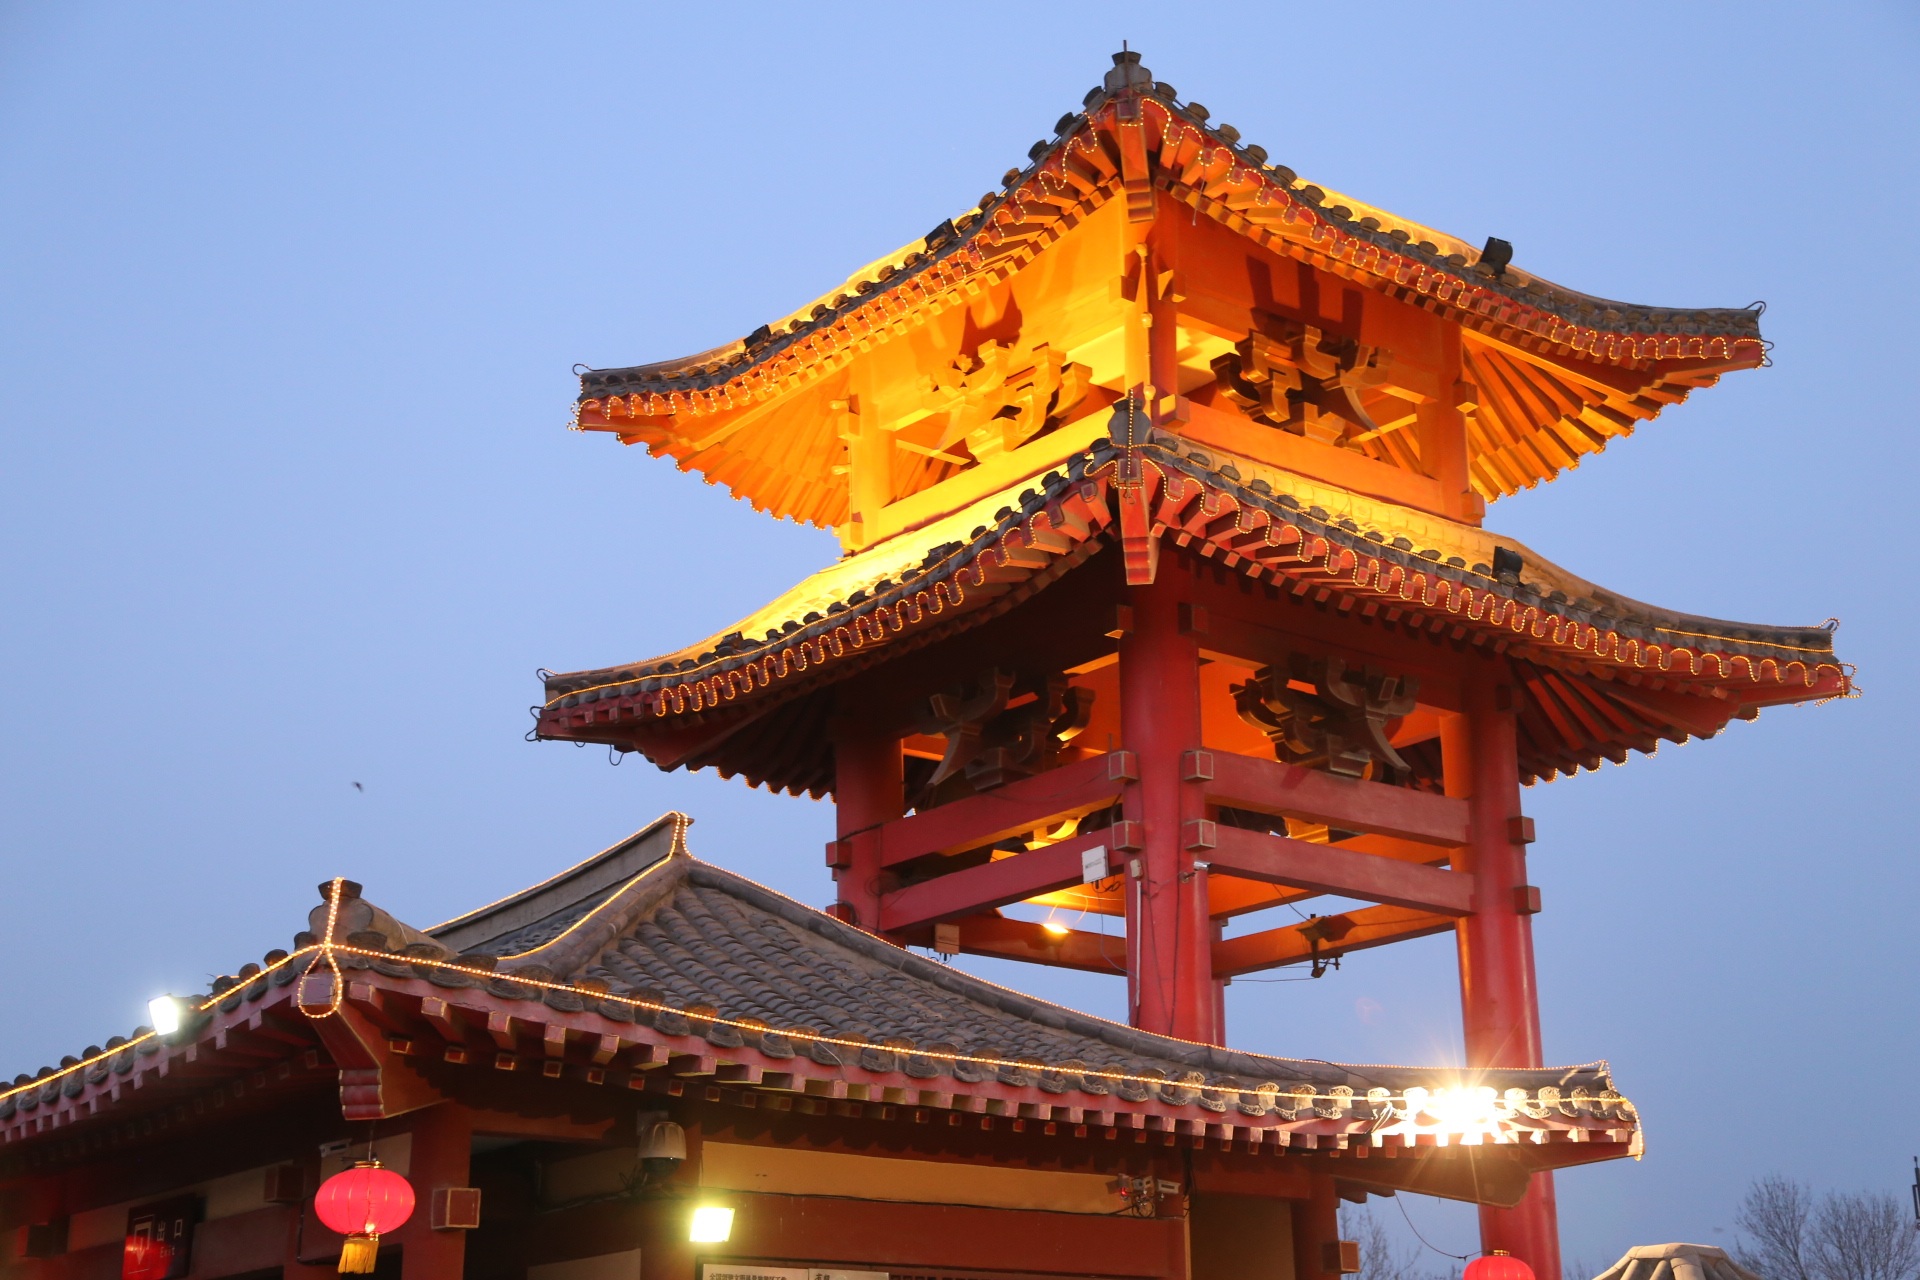
building, palace, tower, landmark, place of worship, temple, shrine, chinese architecture, pagoda, wat, historic site, kaifeng, small songcheng, qingming river park, shinto shrine